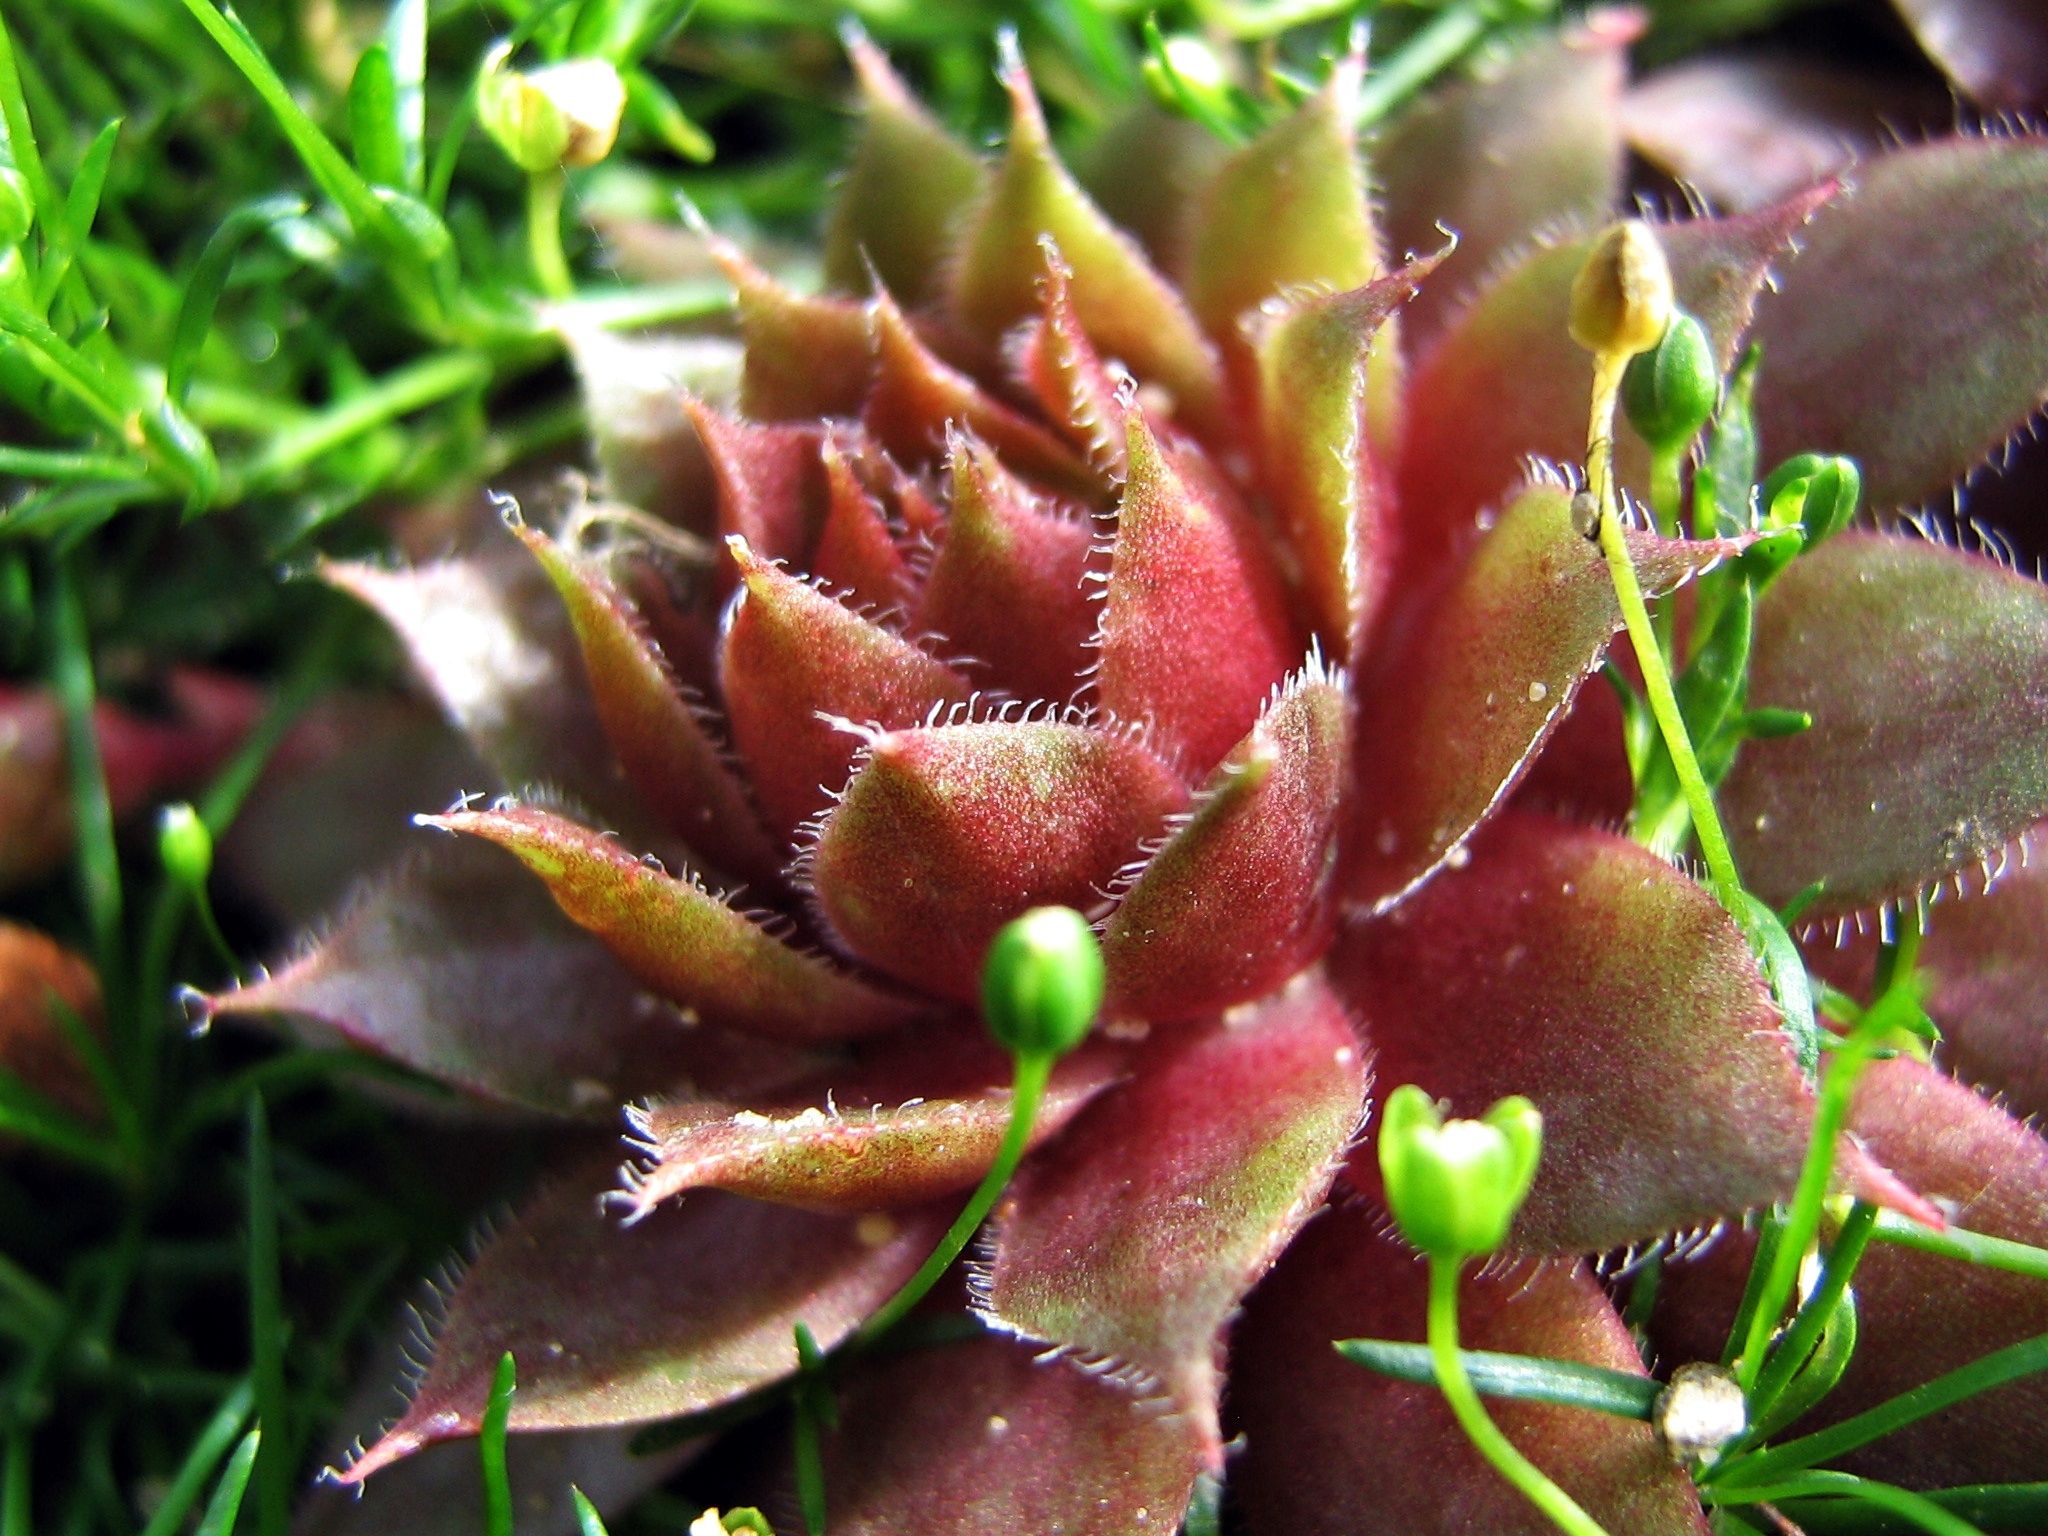
nature, plant, meadow, leaf, flower, petal, summer, spring, green, macro, botany, garden, closeup, pink, flora, plants, wildflower, flowers, close up, vegetation, flowering, macro photography, flowering plant, meadow grass, carnivorous plant, stone chippings, land plant, thorns spines and prickles